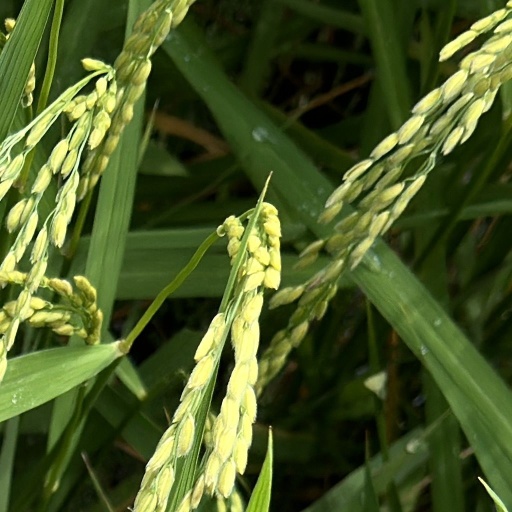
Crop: rice